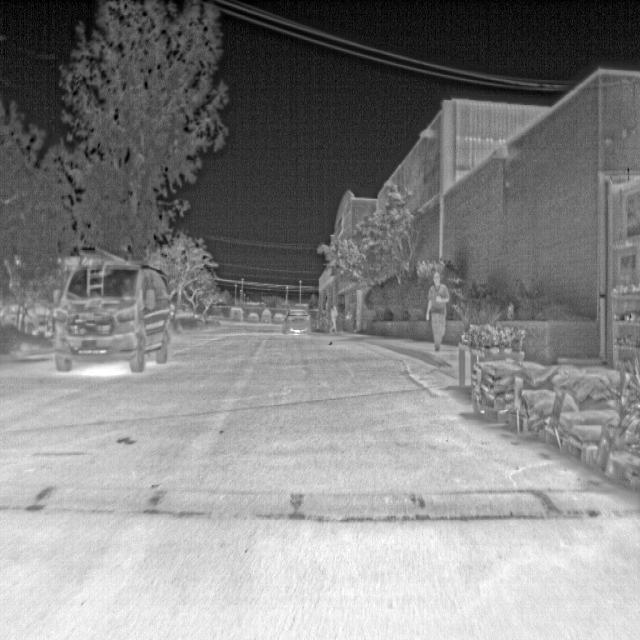
Detected objects:
label: person
label: person